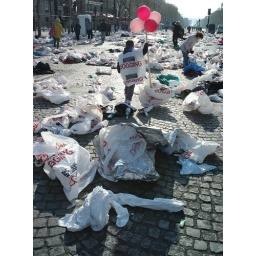
Little boy with balloons dressed up in jogging plastic bags after Paris Marathon departure